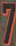
Number: 7